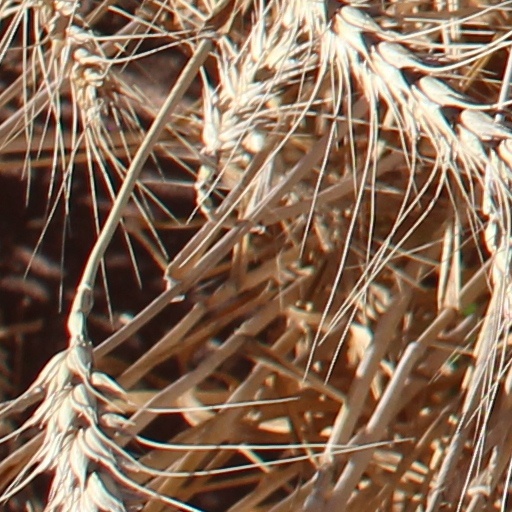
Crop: wheat